The 49th Man

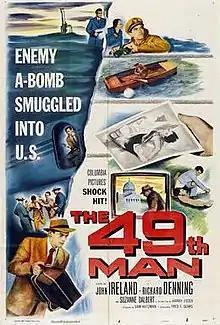
Theatrical poster

The 49th Man is a 1953 American film noir crime film directed by Fred F. Sears, and starring John Ireland and Richard Denning. It was released by Columbia Pictures. The Cold War thriller was based on a story by Ivan Tors and the screenplay written by Harry Essex.